Mauro Ranallo

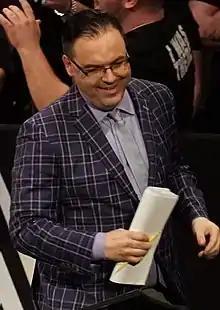
Ranallo at in April 2018

Mauro Domenico Ranallo (born December 21, 1969) is a Canadian sports announcer, commentator and mental health advocate. He is currently signed as a play-by-play announcer with MMA organization Bellator, and also performs play-by-play duties for boxing broadcaster Showtime and professional wrestling promotion Maple Leaf Pro Wrestling (MLP). He is also known for his time with WWE on the NXT and SmackDown brands. He has experience in Canadian football, ice hockey, professional wrestling, boxing, kickboxing, and mixed martial arts events.